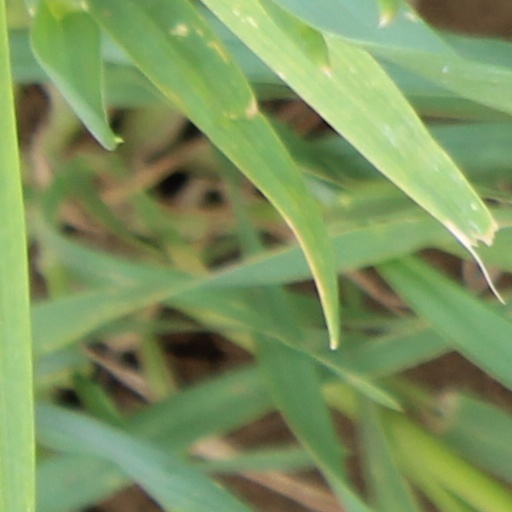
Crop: wheat